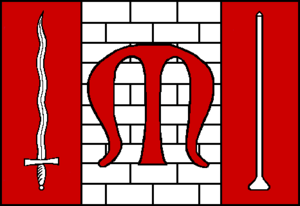
Holubice est une commune du district de Prague-Ouest, dans la région de Bohême-Centrale, en Tchéquie. Sa population s'élevait à 2 076 habitants en 2020.